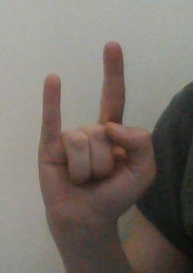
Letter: la